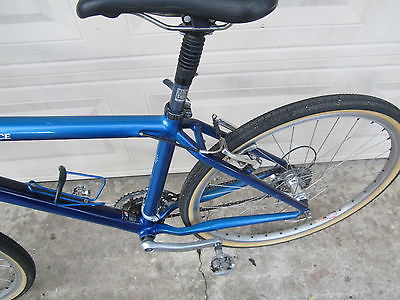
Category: bicycle